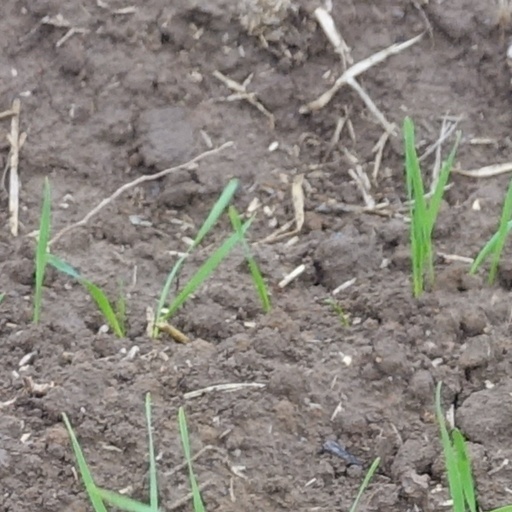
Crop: wheat